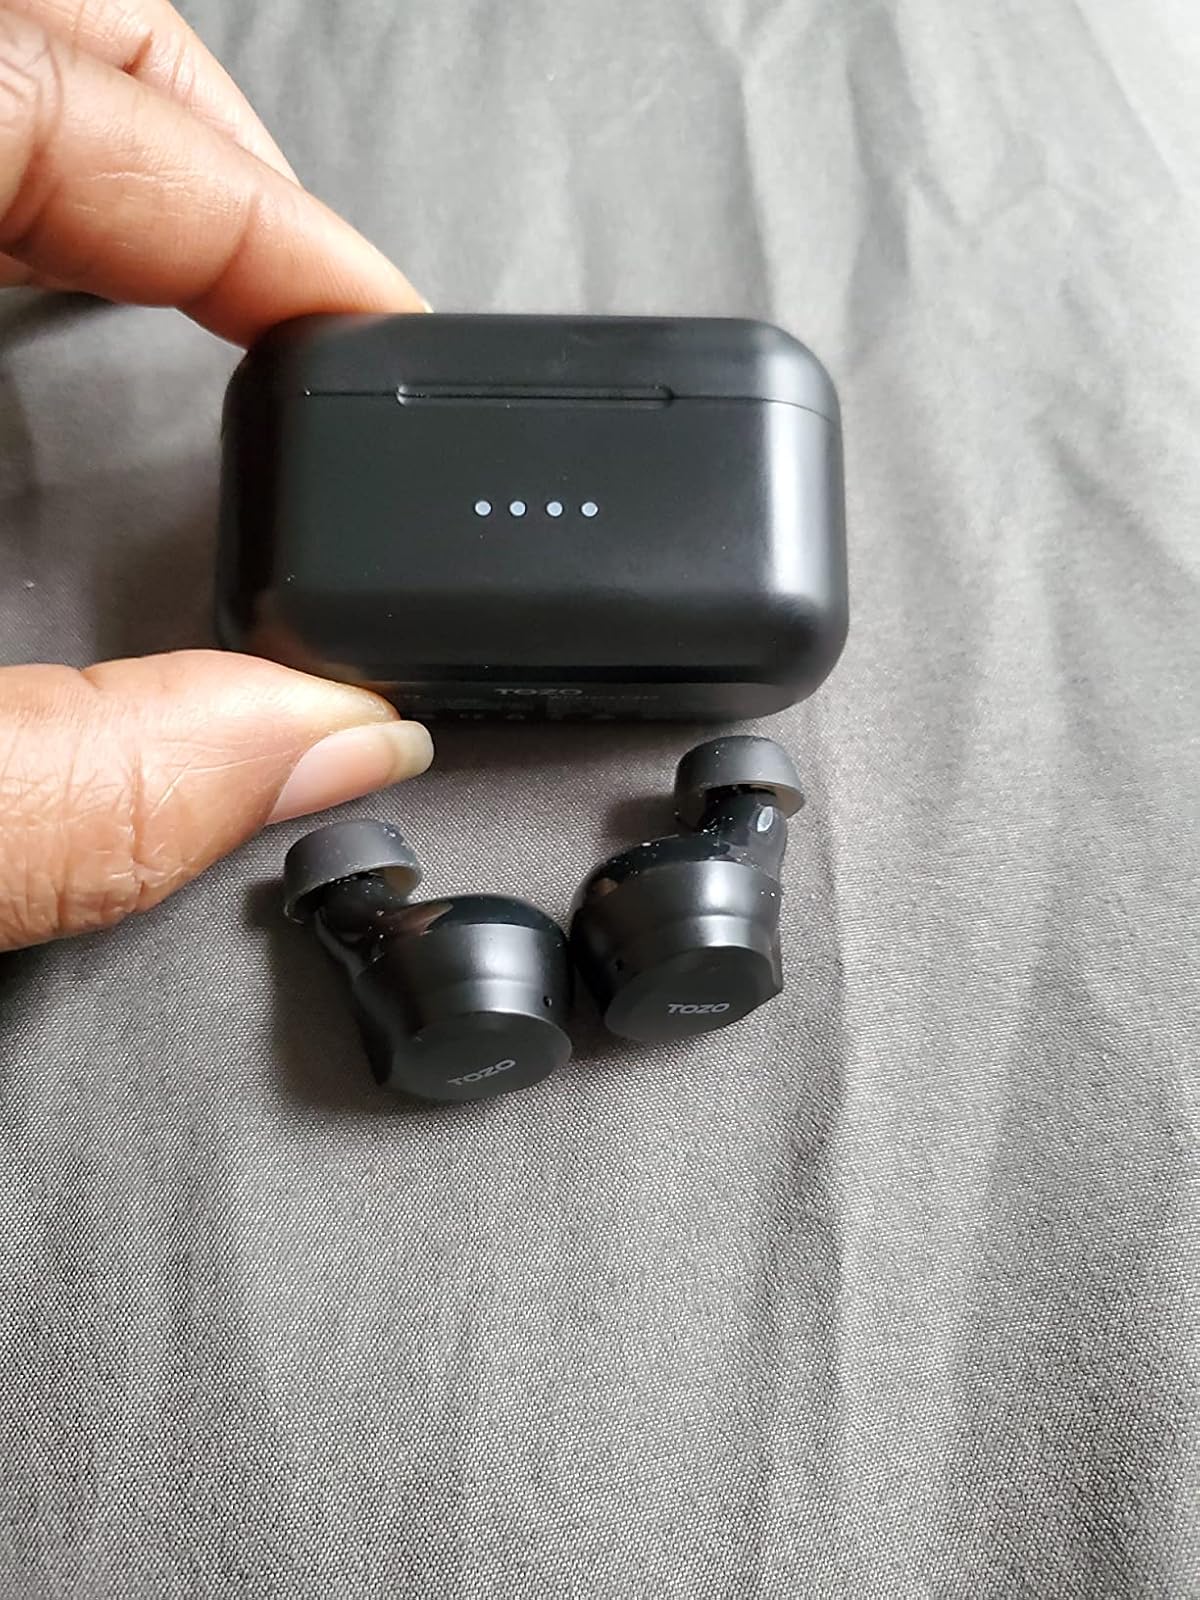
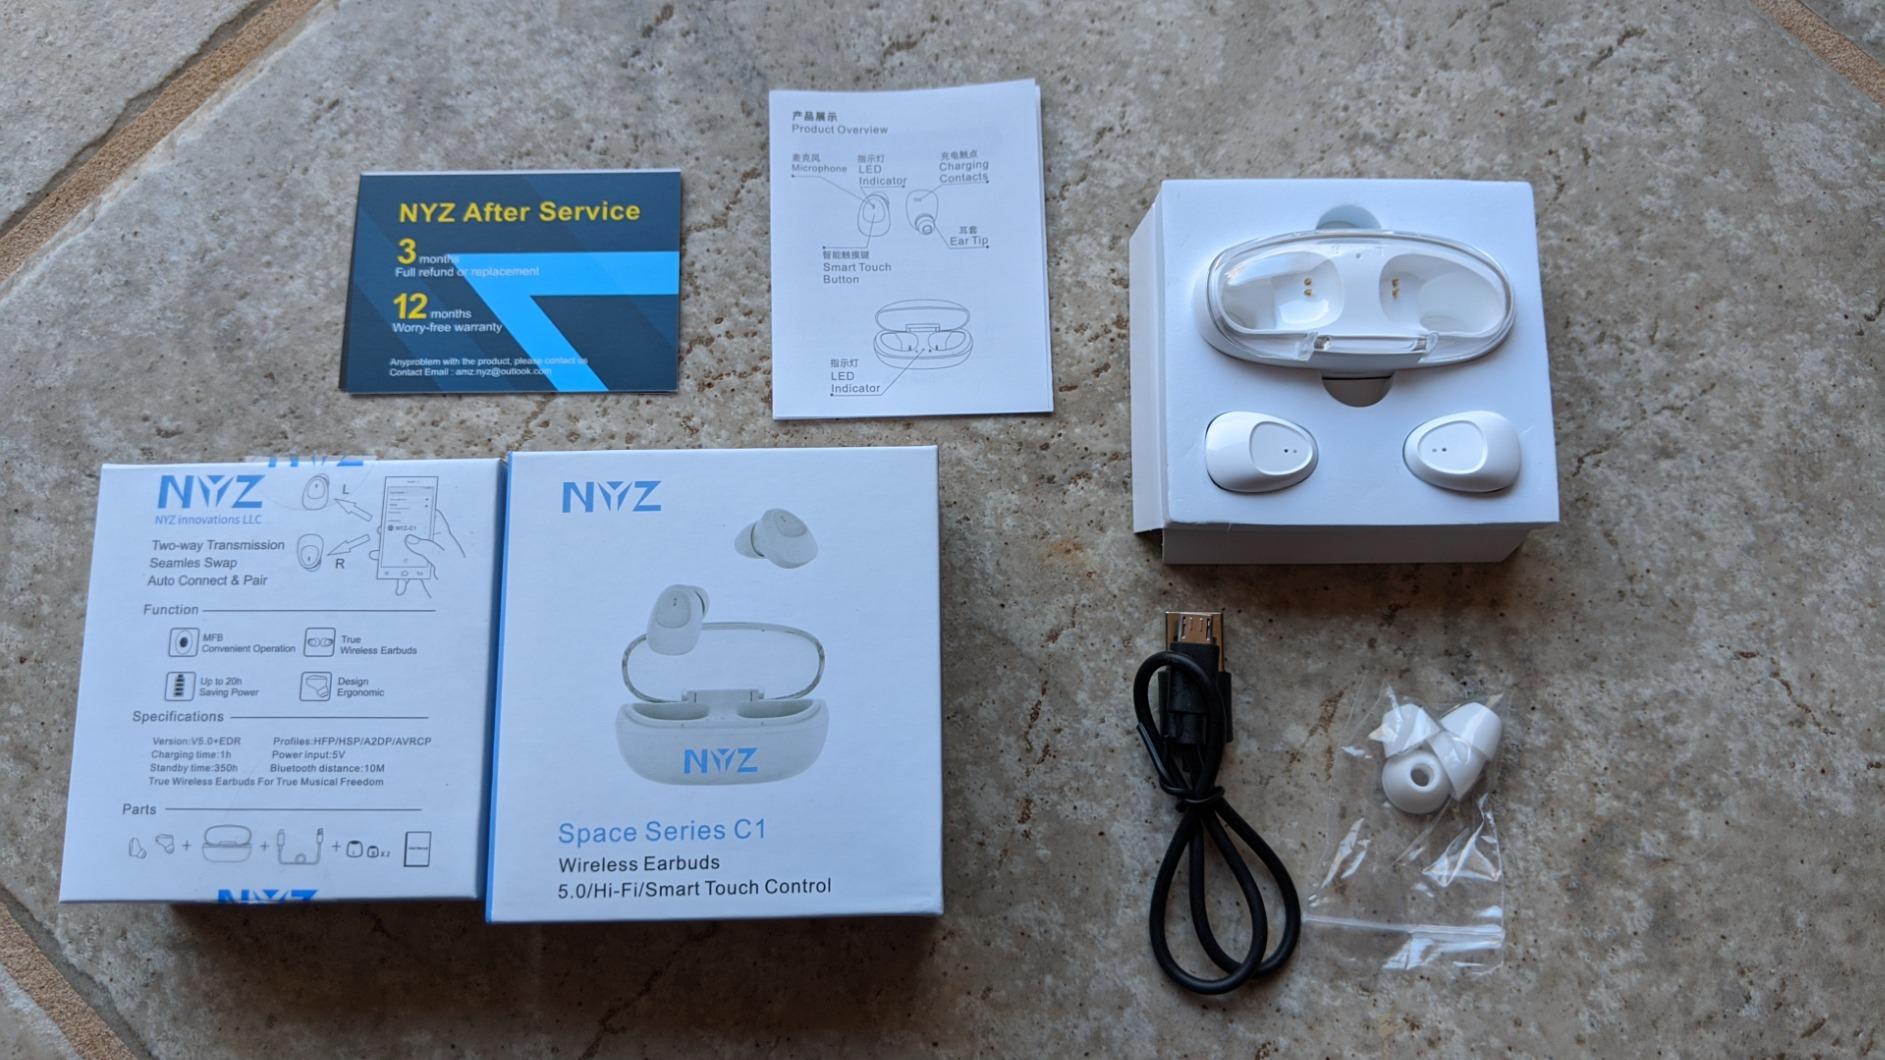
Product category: earbuds
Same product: no